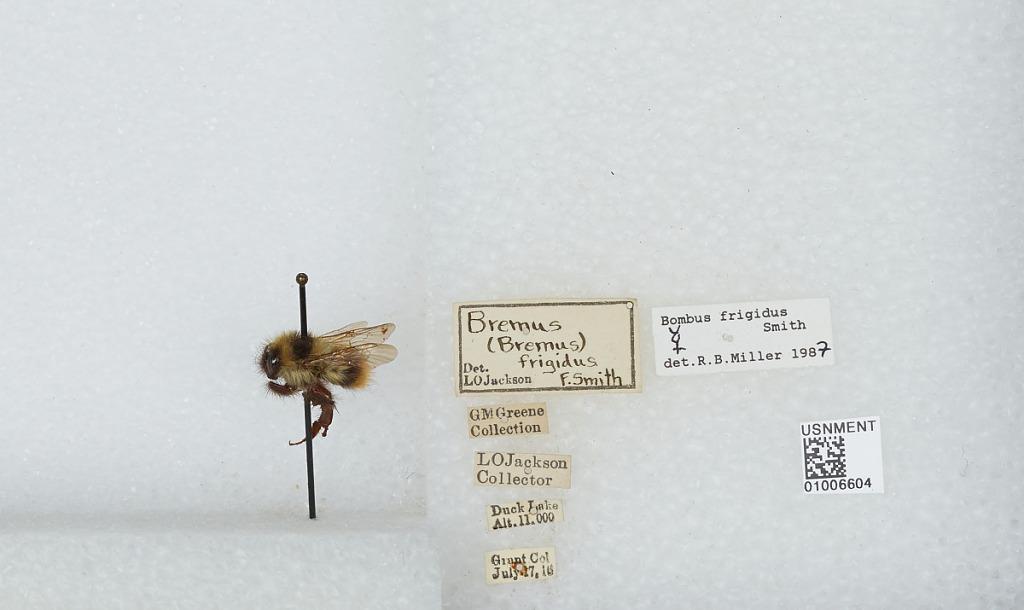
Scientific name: Bombus (Pyrobombus) frigidus Smith
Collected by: L. Jackson
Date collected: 1916-7-17
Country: United States
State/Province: Colorado
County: Park
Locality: Duck Lake, Grant
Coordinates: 39.4597, -105.662
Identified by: Miller, R. B.